Khalid Muftah

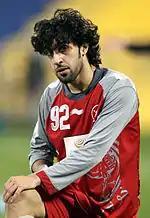

Khalid Muftah Mayuuf (born 2 July 1992) is a Qatari footballer who plays for Al-Rayyan. He plays primarily as a left back, but can also play as a left midfielder.